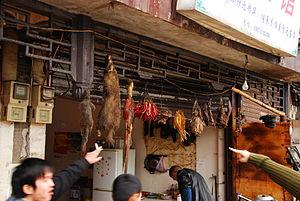
Yewei est le nom en chinois de la « viande de gibier ». Le nom chinois est gardé en français en raison des particularités culturelles et économiques prises en Chine du Sud par ce qu’on appelle en Afrique, la viande de brousse ou en France, la venaison.